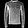
Label: Pullover